George W. Mundy

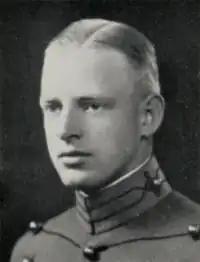
At West Point in 1928

Mundy was born on August 7, 1905, in Cedartown, Georgia. From 1923 to 1924 he attended Emory University after which he joined United States Military Academy at West Point from which he obtained his bachelor's degree in 1928. During that time, his classmates were future generals such as William H. Tunner, Samuel E. Anderson, and Emmett O'Donnell Jr. After the graduation he was committed to the post of Second lieutenant of the Field Artillery on July 9.